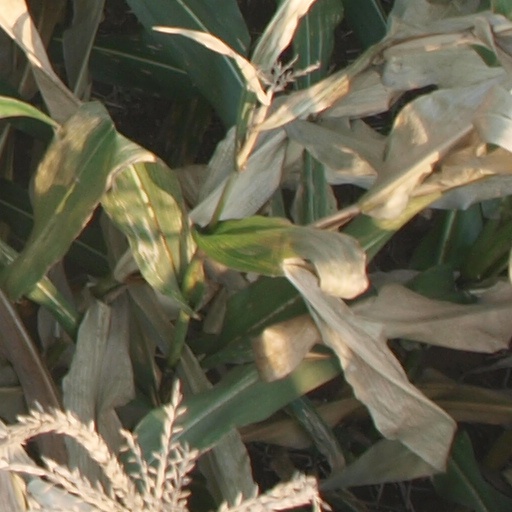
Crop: maize; corn